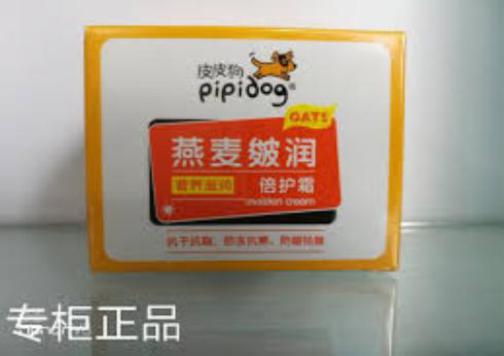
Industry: Necessities